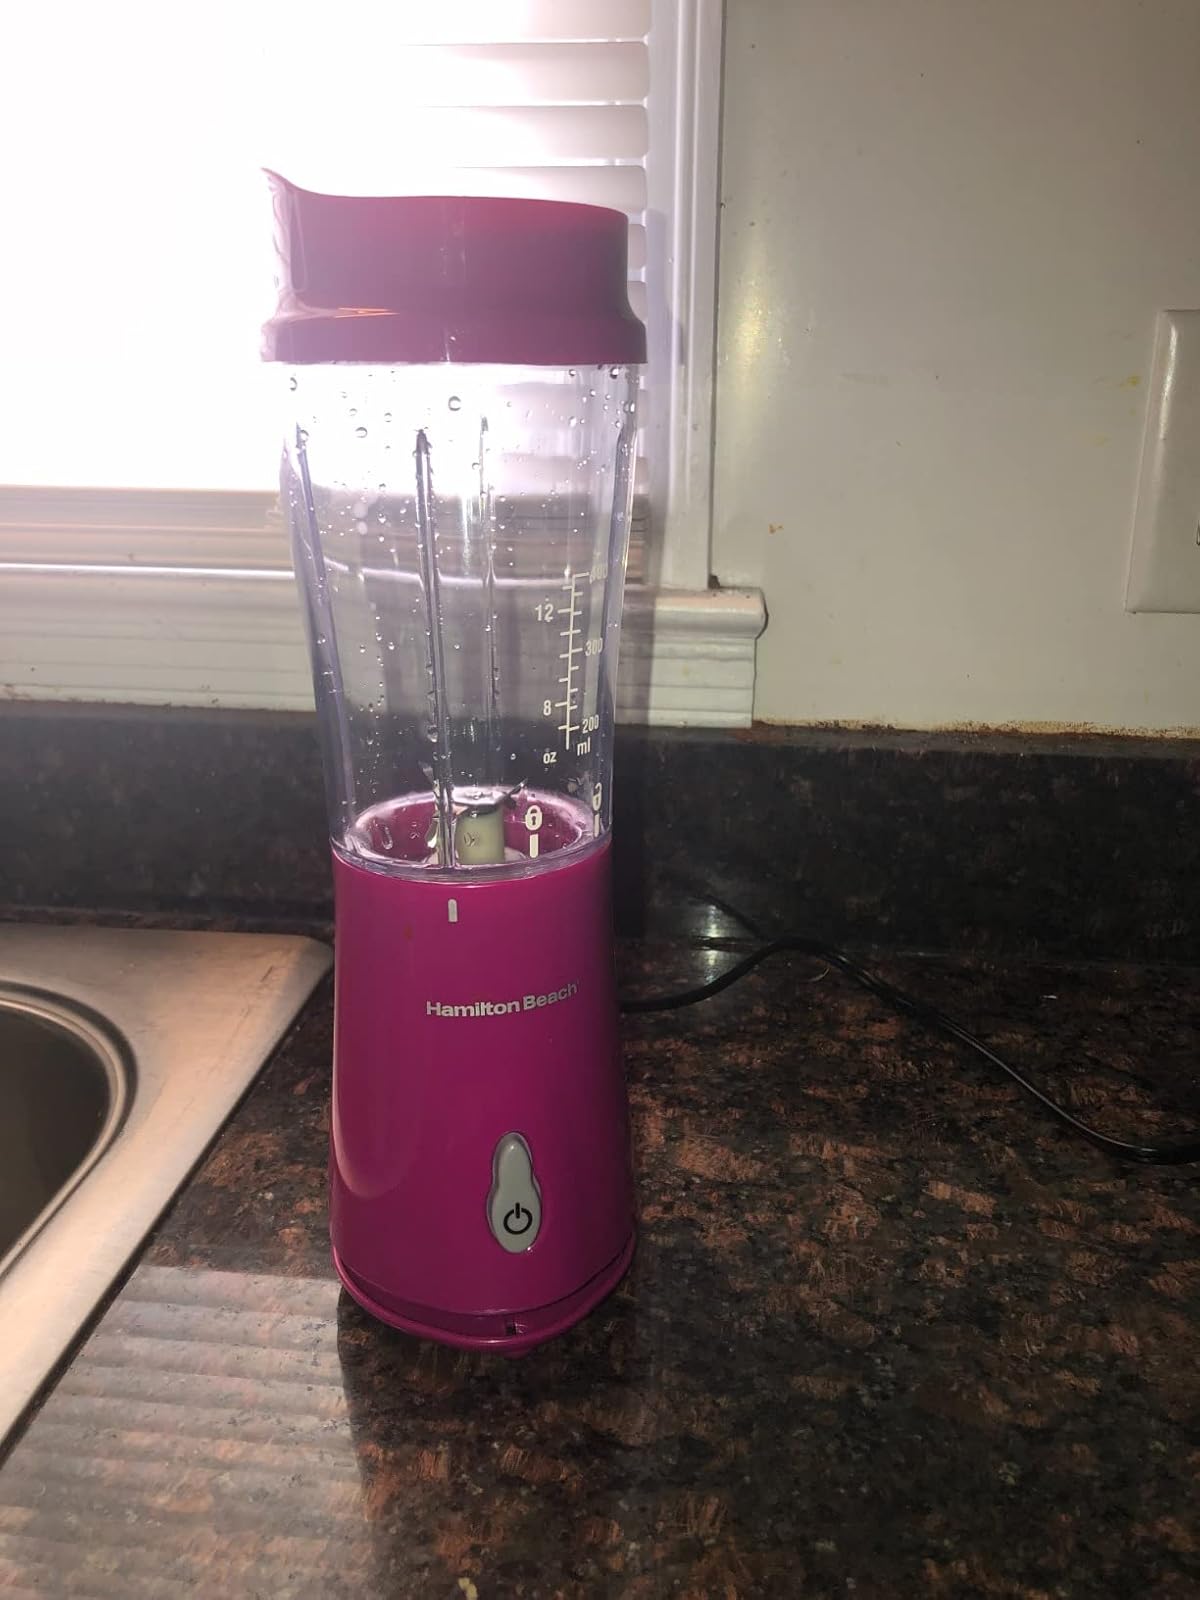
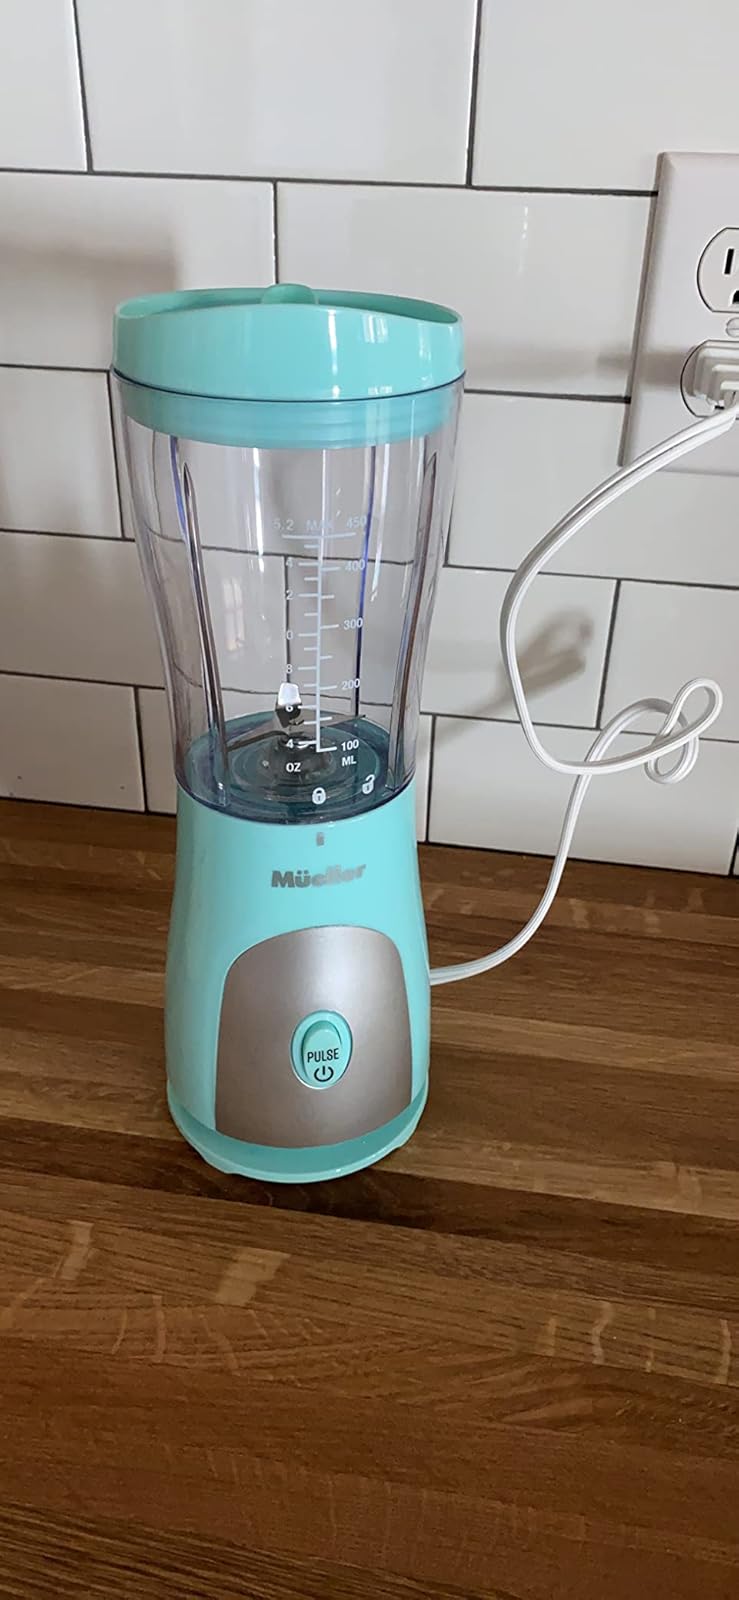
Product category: items_blender
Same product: no